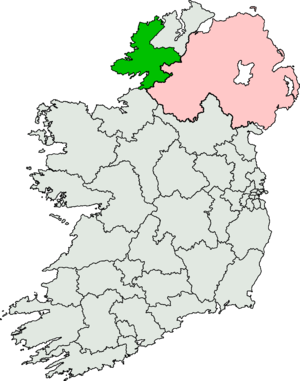
Donegal South-West est une circonscription électorale irlandaise. Elle permet d'élire des membres du Dáil Éireann, la chambre basse de l'Oireachtas, le parlement d'Irlande. L'élection se fait suivant un scrutin proportionnel plurinominal avec scrutin à vote unique transférable.